Carmelo Anthony

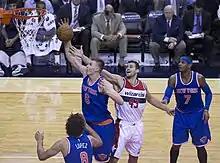
Kristaps Porziņģis and Anthony

In just the team's third game in the season, Anthony became the 40th member of the 20,000 points club, when he hit a three-pointer early in the first quarter of a 96–93 victory over the Charlotte Hornets. He eventually finished with 28 points, hiking his total to 20,025 career points. In the process, he became the 10th active player to achieve the milestone and the sixth youngest in NBA history to reach the milestone just behind LeBron James (28 years, 17 days), Kobe Bryant (29 years, 122 days), Wilt Chamberlain (29 years, 134 days), Michael Jordan (29 years, 326 days) and Oscar Robertson (30 years, 97 days).